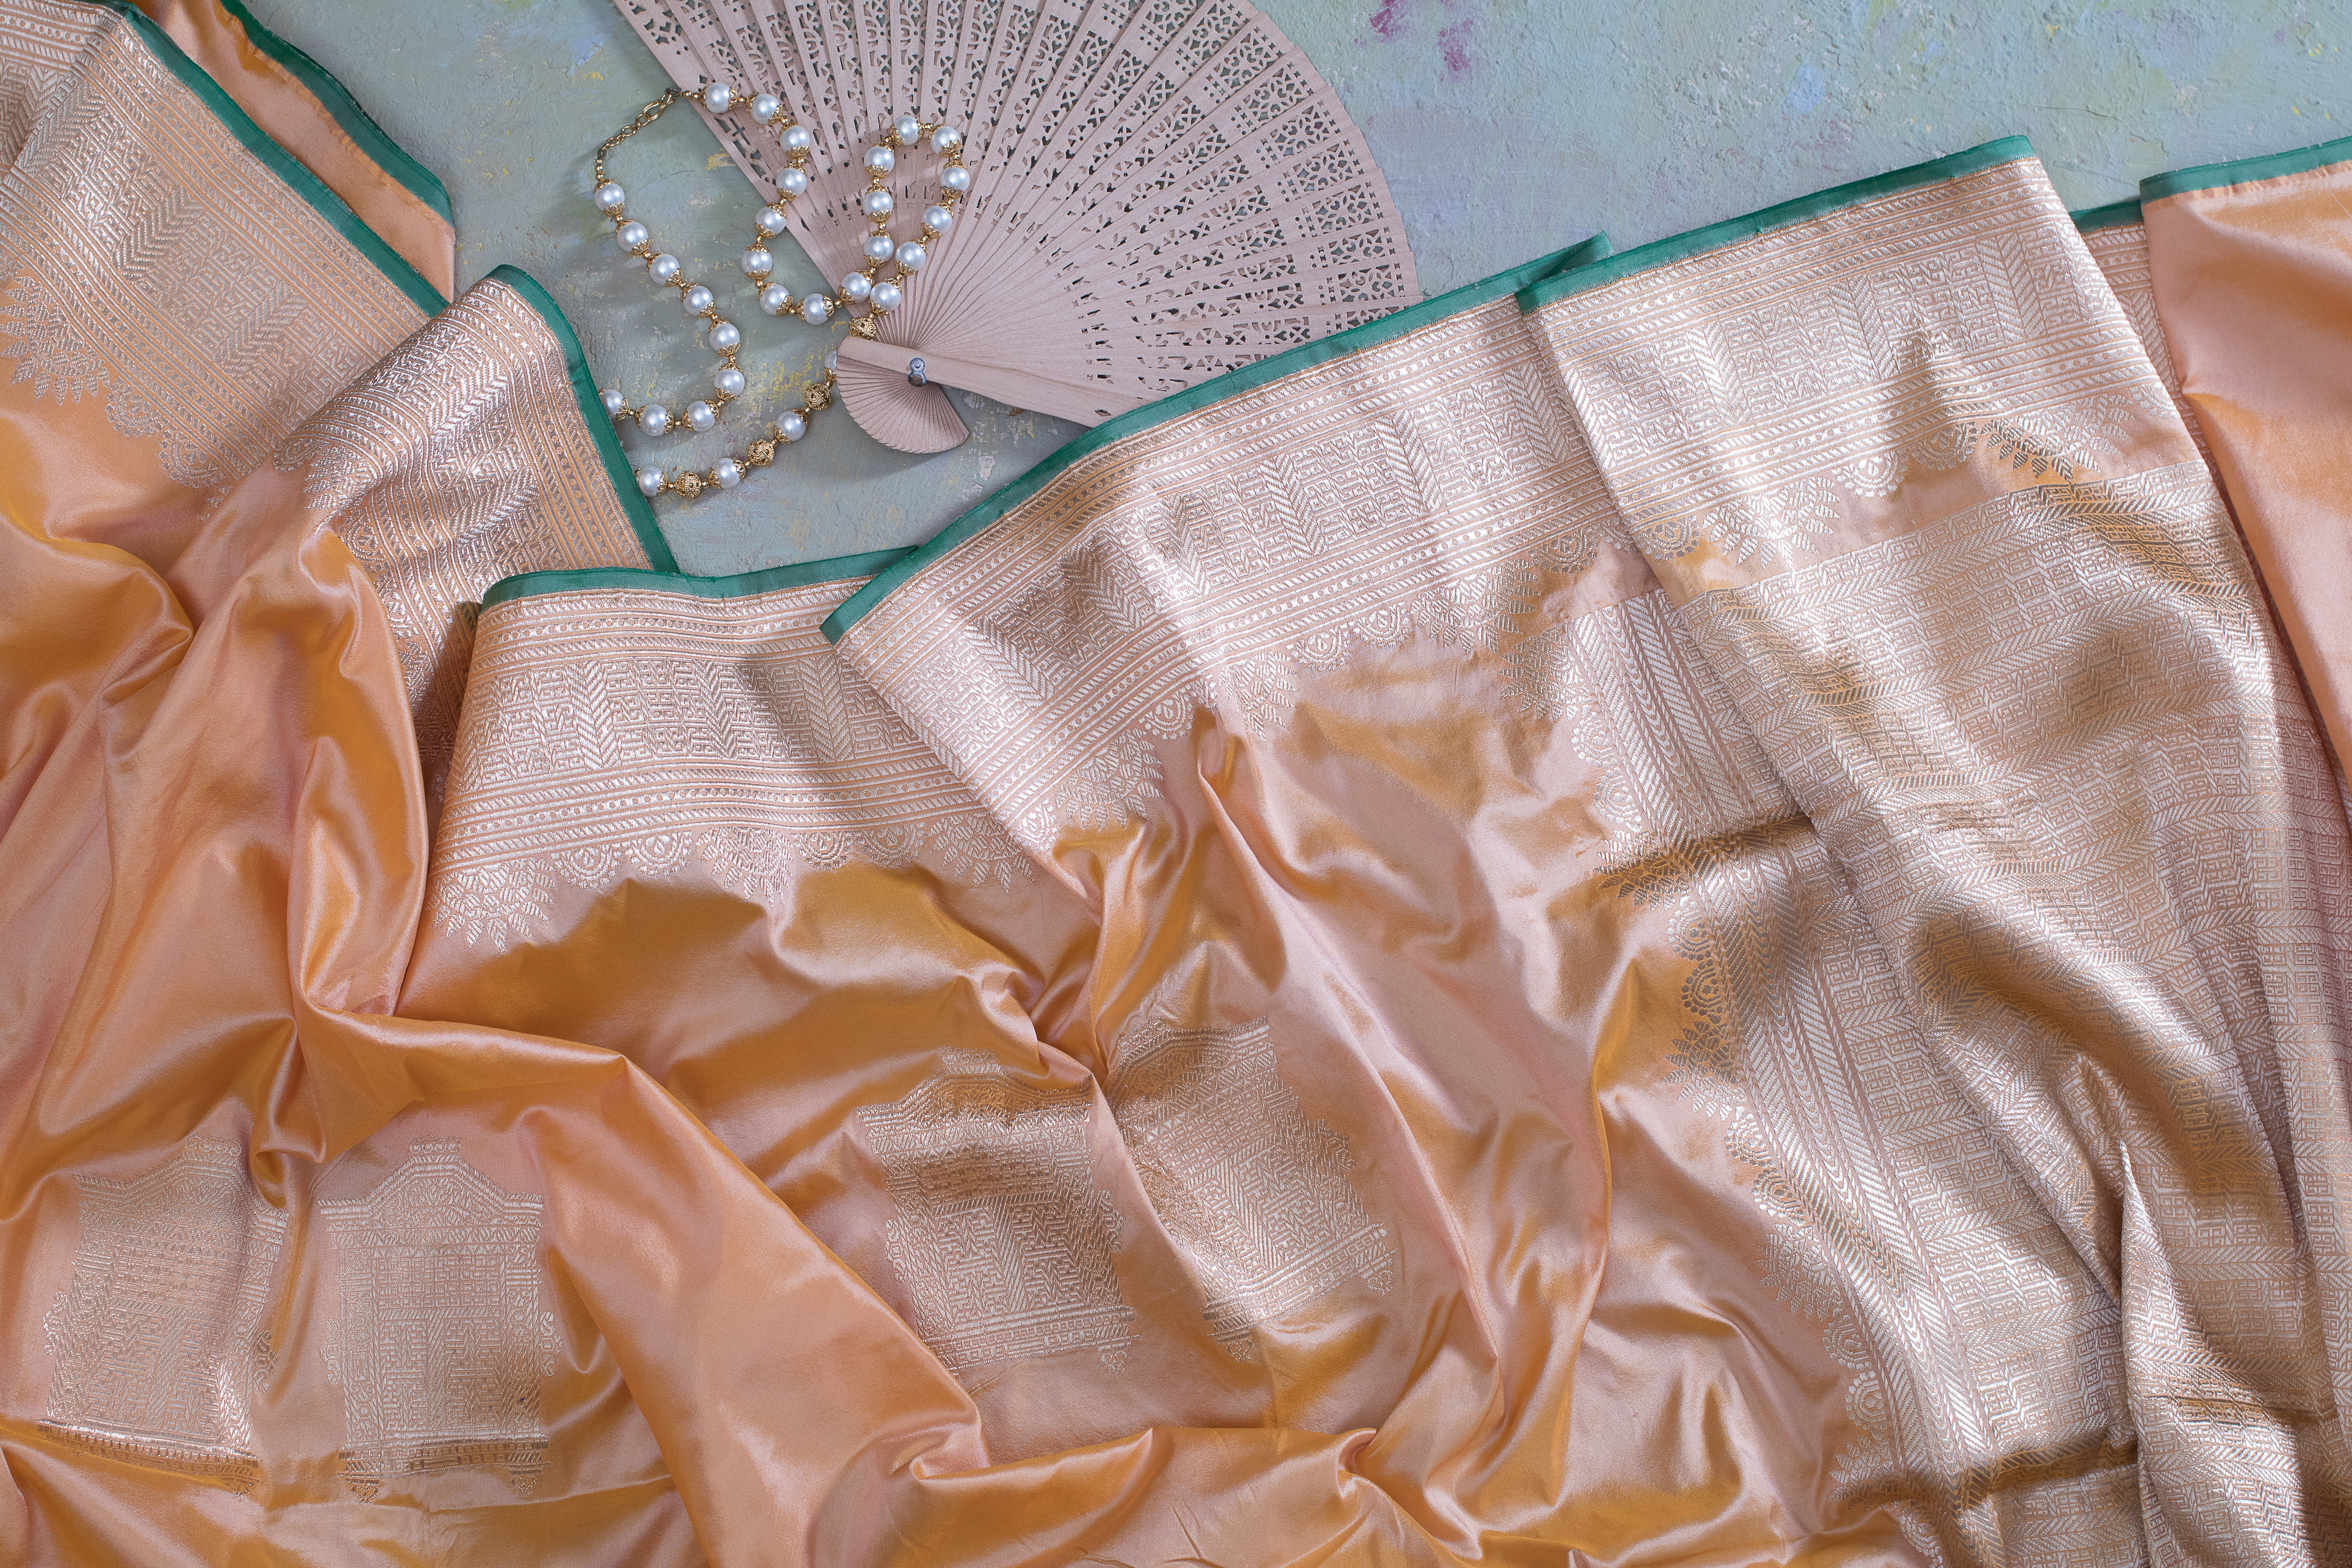
online, winter, rose, wedding, silk, textile, dress, satin, peach